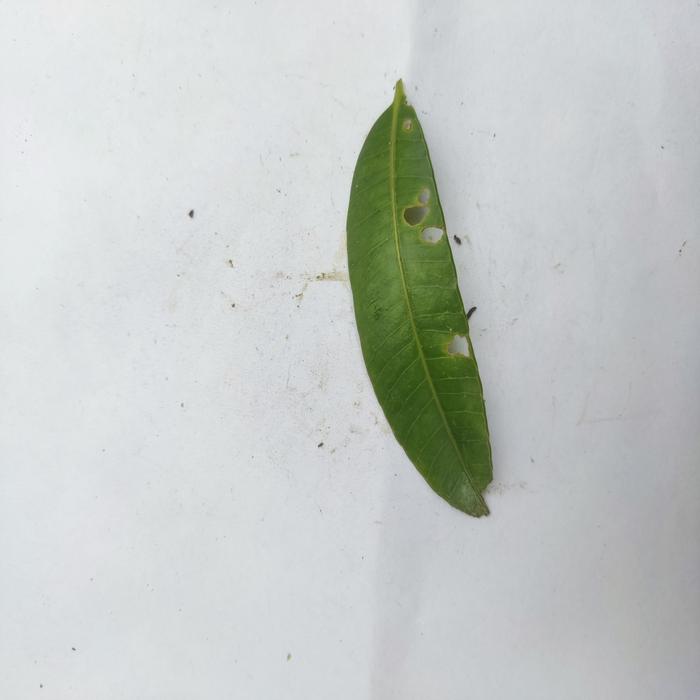
Crop: Hog Plum
Leaf condition: Anthracnose